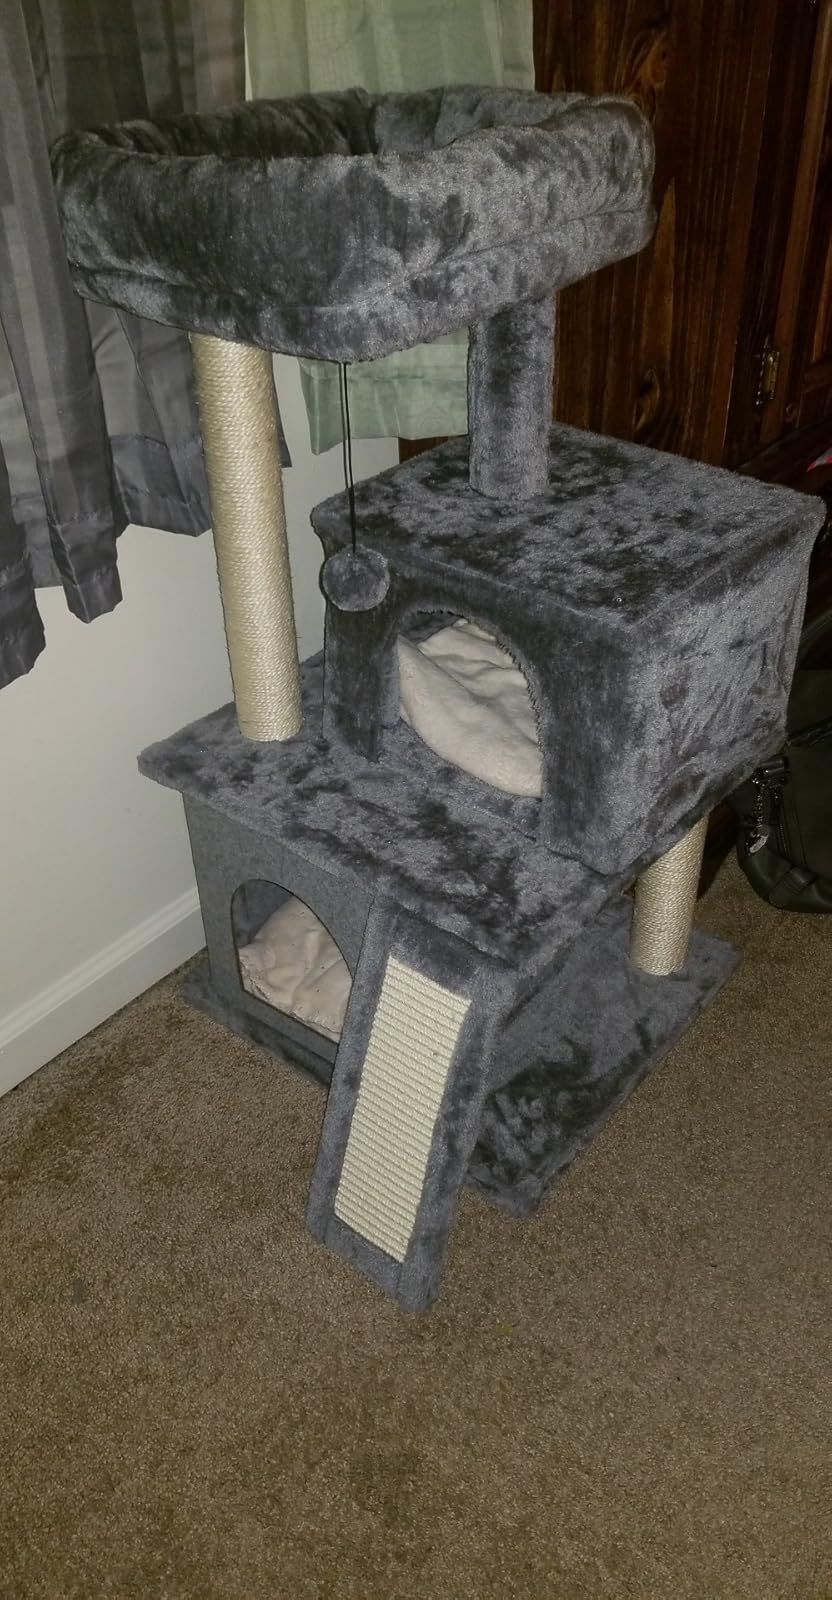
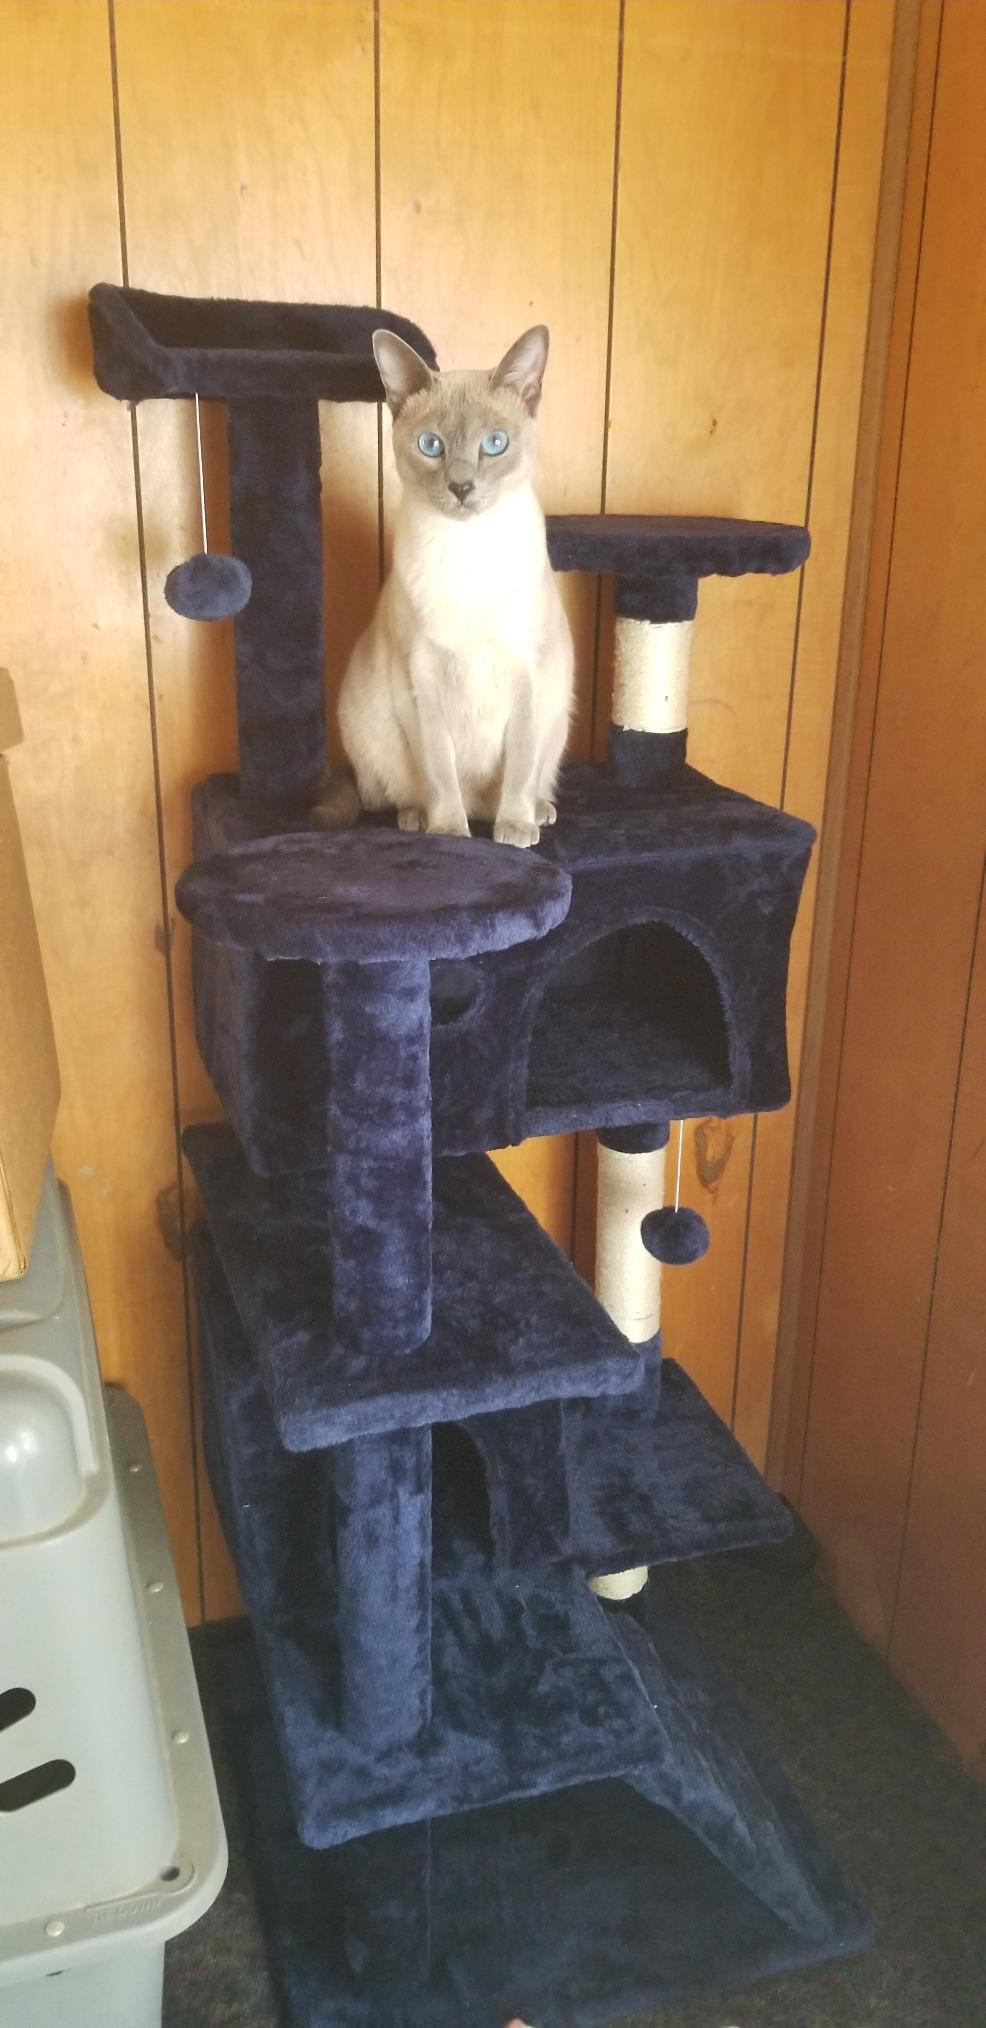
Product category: items_cat tree
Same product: no